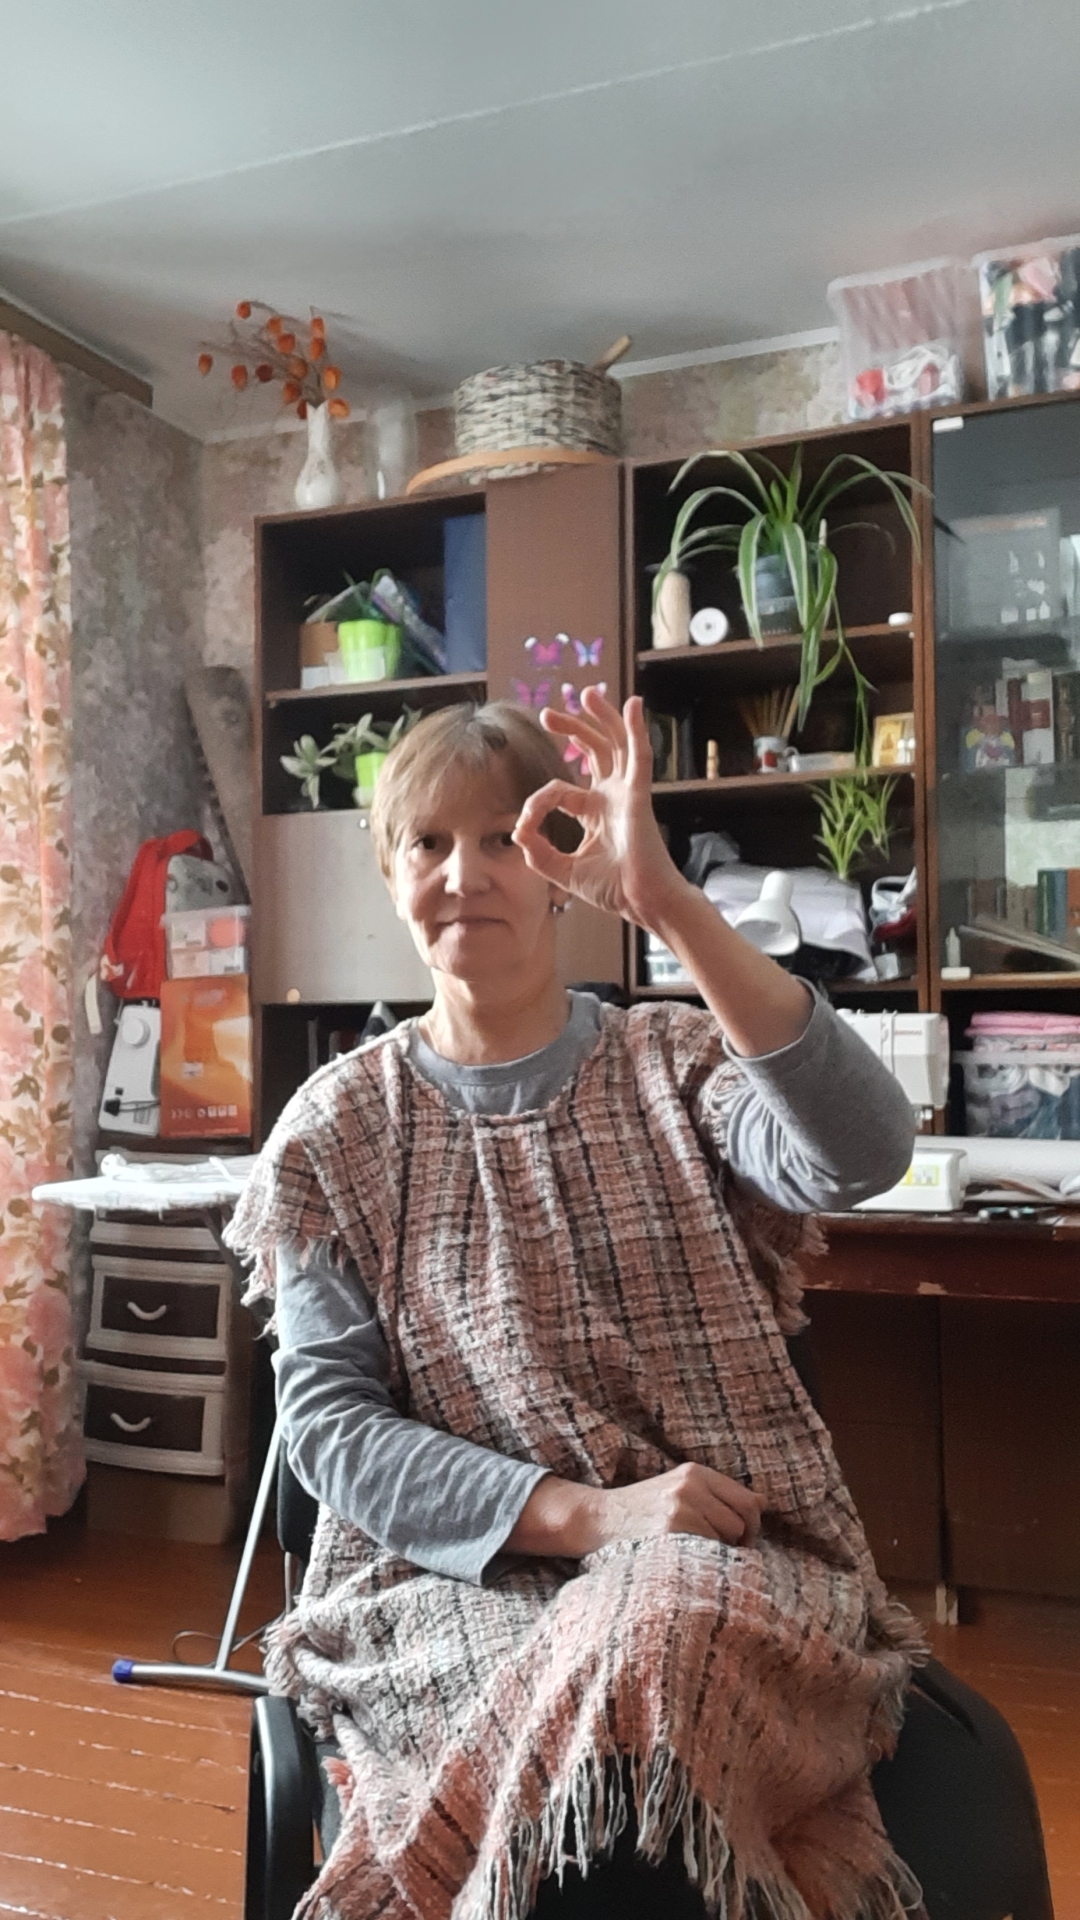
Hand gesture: ok